Blaenau Ffestiniog

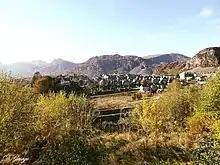
Blaenau Ffestiniog in the Autumn

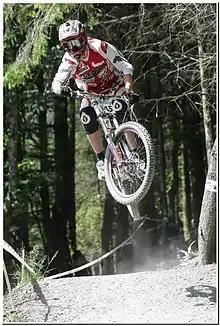
Cyclist on one of the new 'Antur Stiniog' tracks

The remaining quarries served by the Rhiwbach Tramway closed in the 1950s and 1960s. Oakeley closed in 1970, with the loss of many local jobs. It re-opened in 1974 on a much smaller scale and was reworked until 2010. Maenofferen and Llechwedd continued, but Maenofferen finally closed in 1998. Llechwedd is still a working quarry, working the David Jones part of Maenofferen (level two-and-a-half).